Which point is corresponding to the reference point?
Reference image:
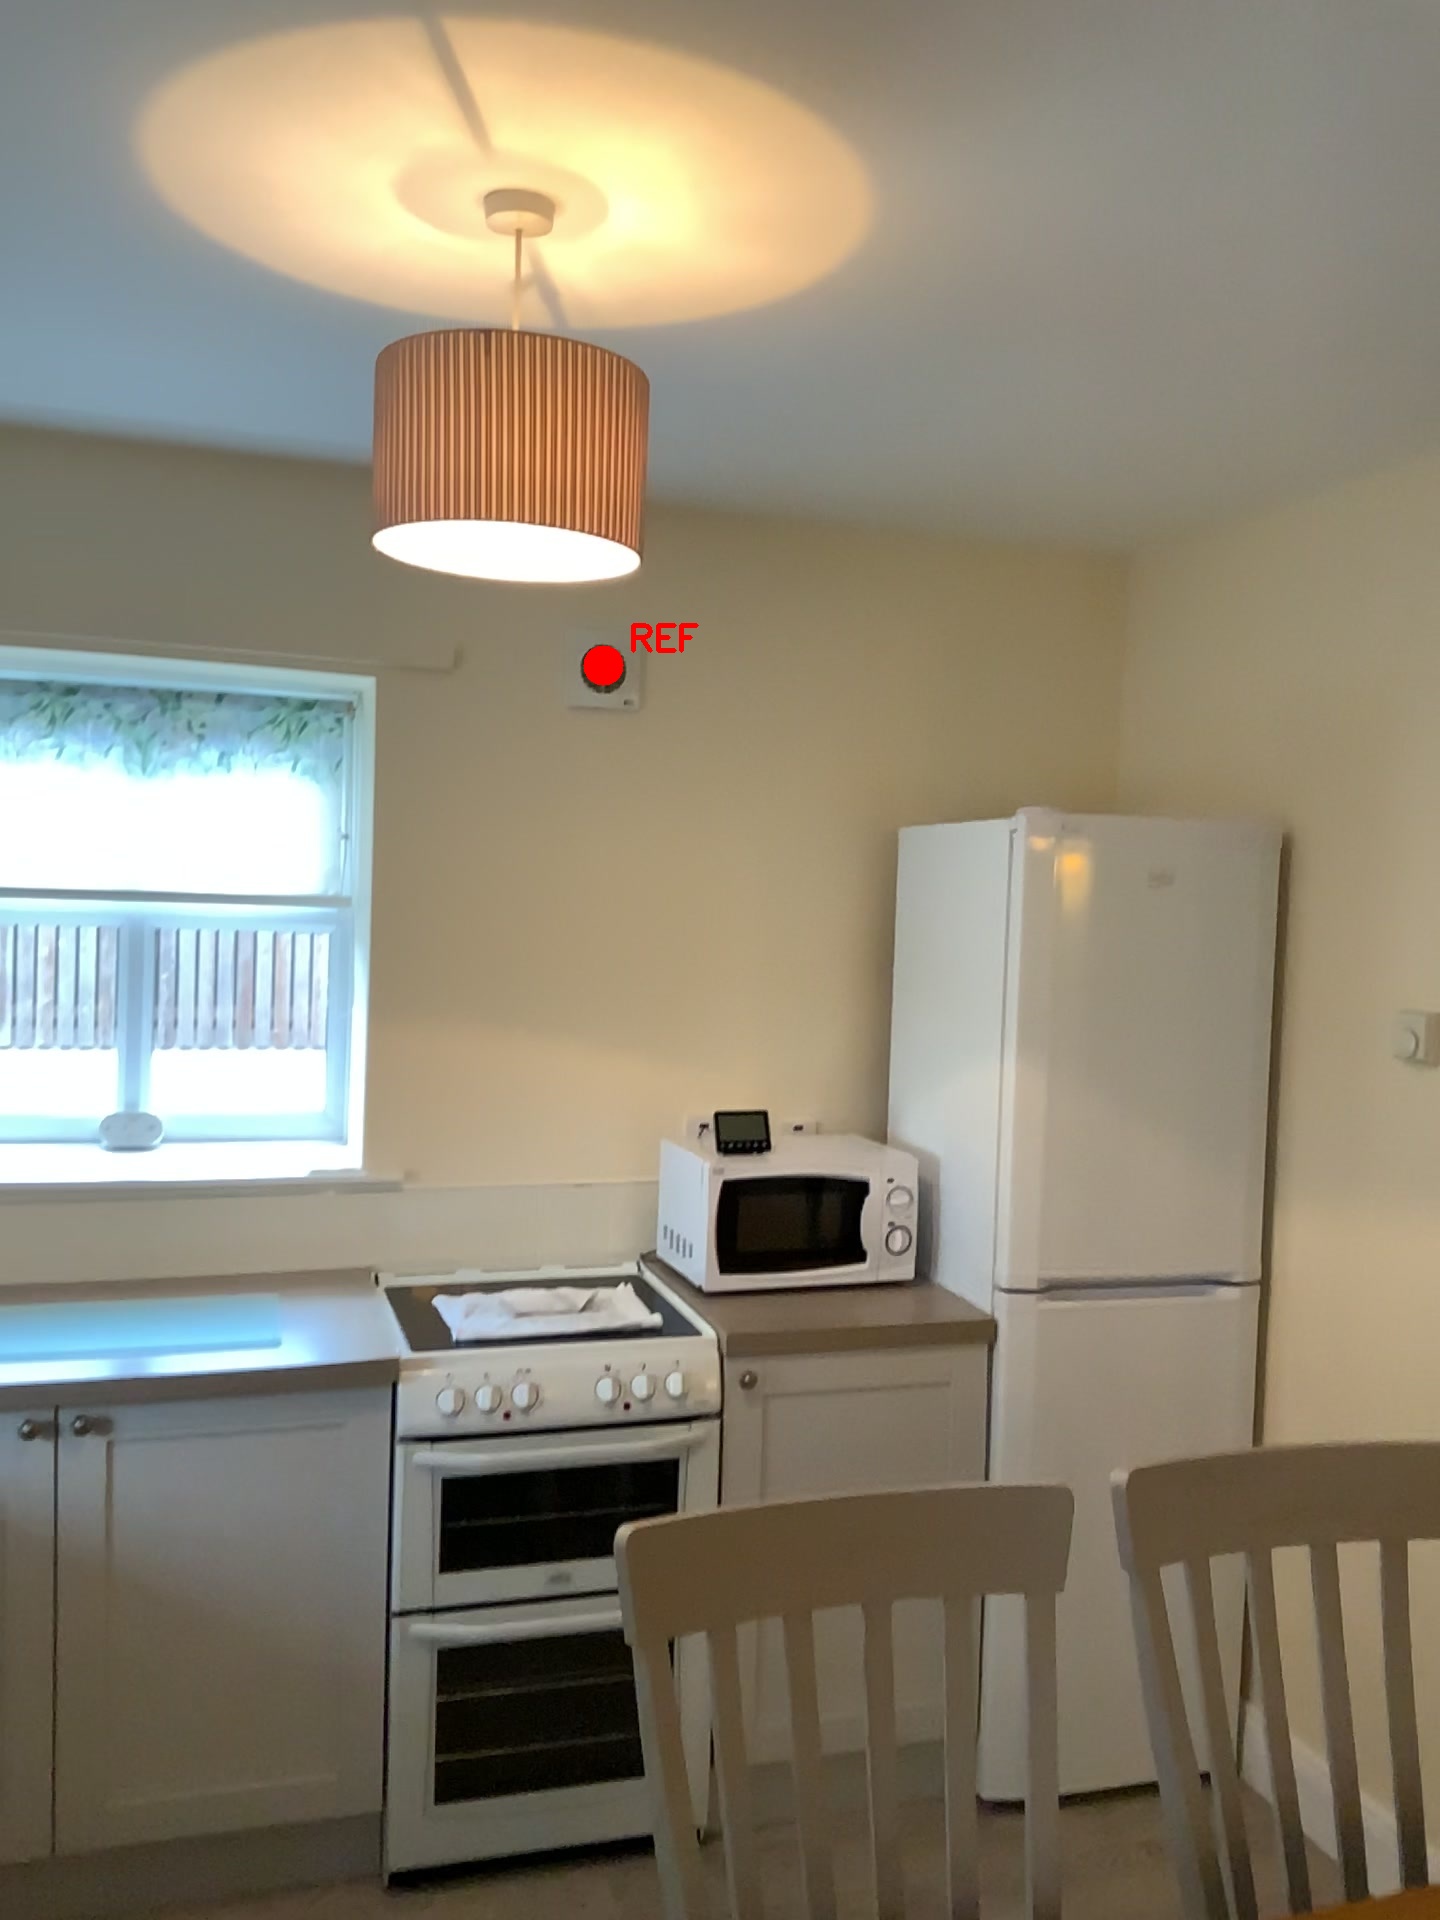
Option image:
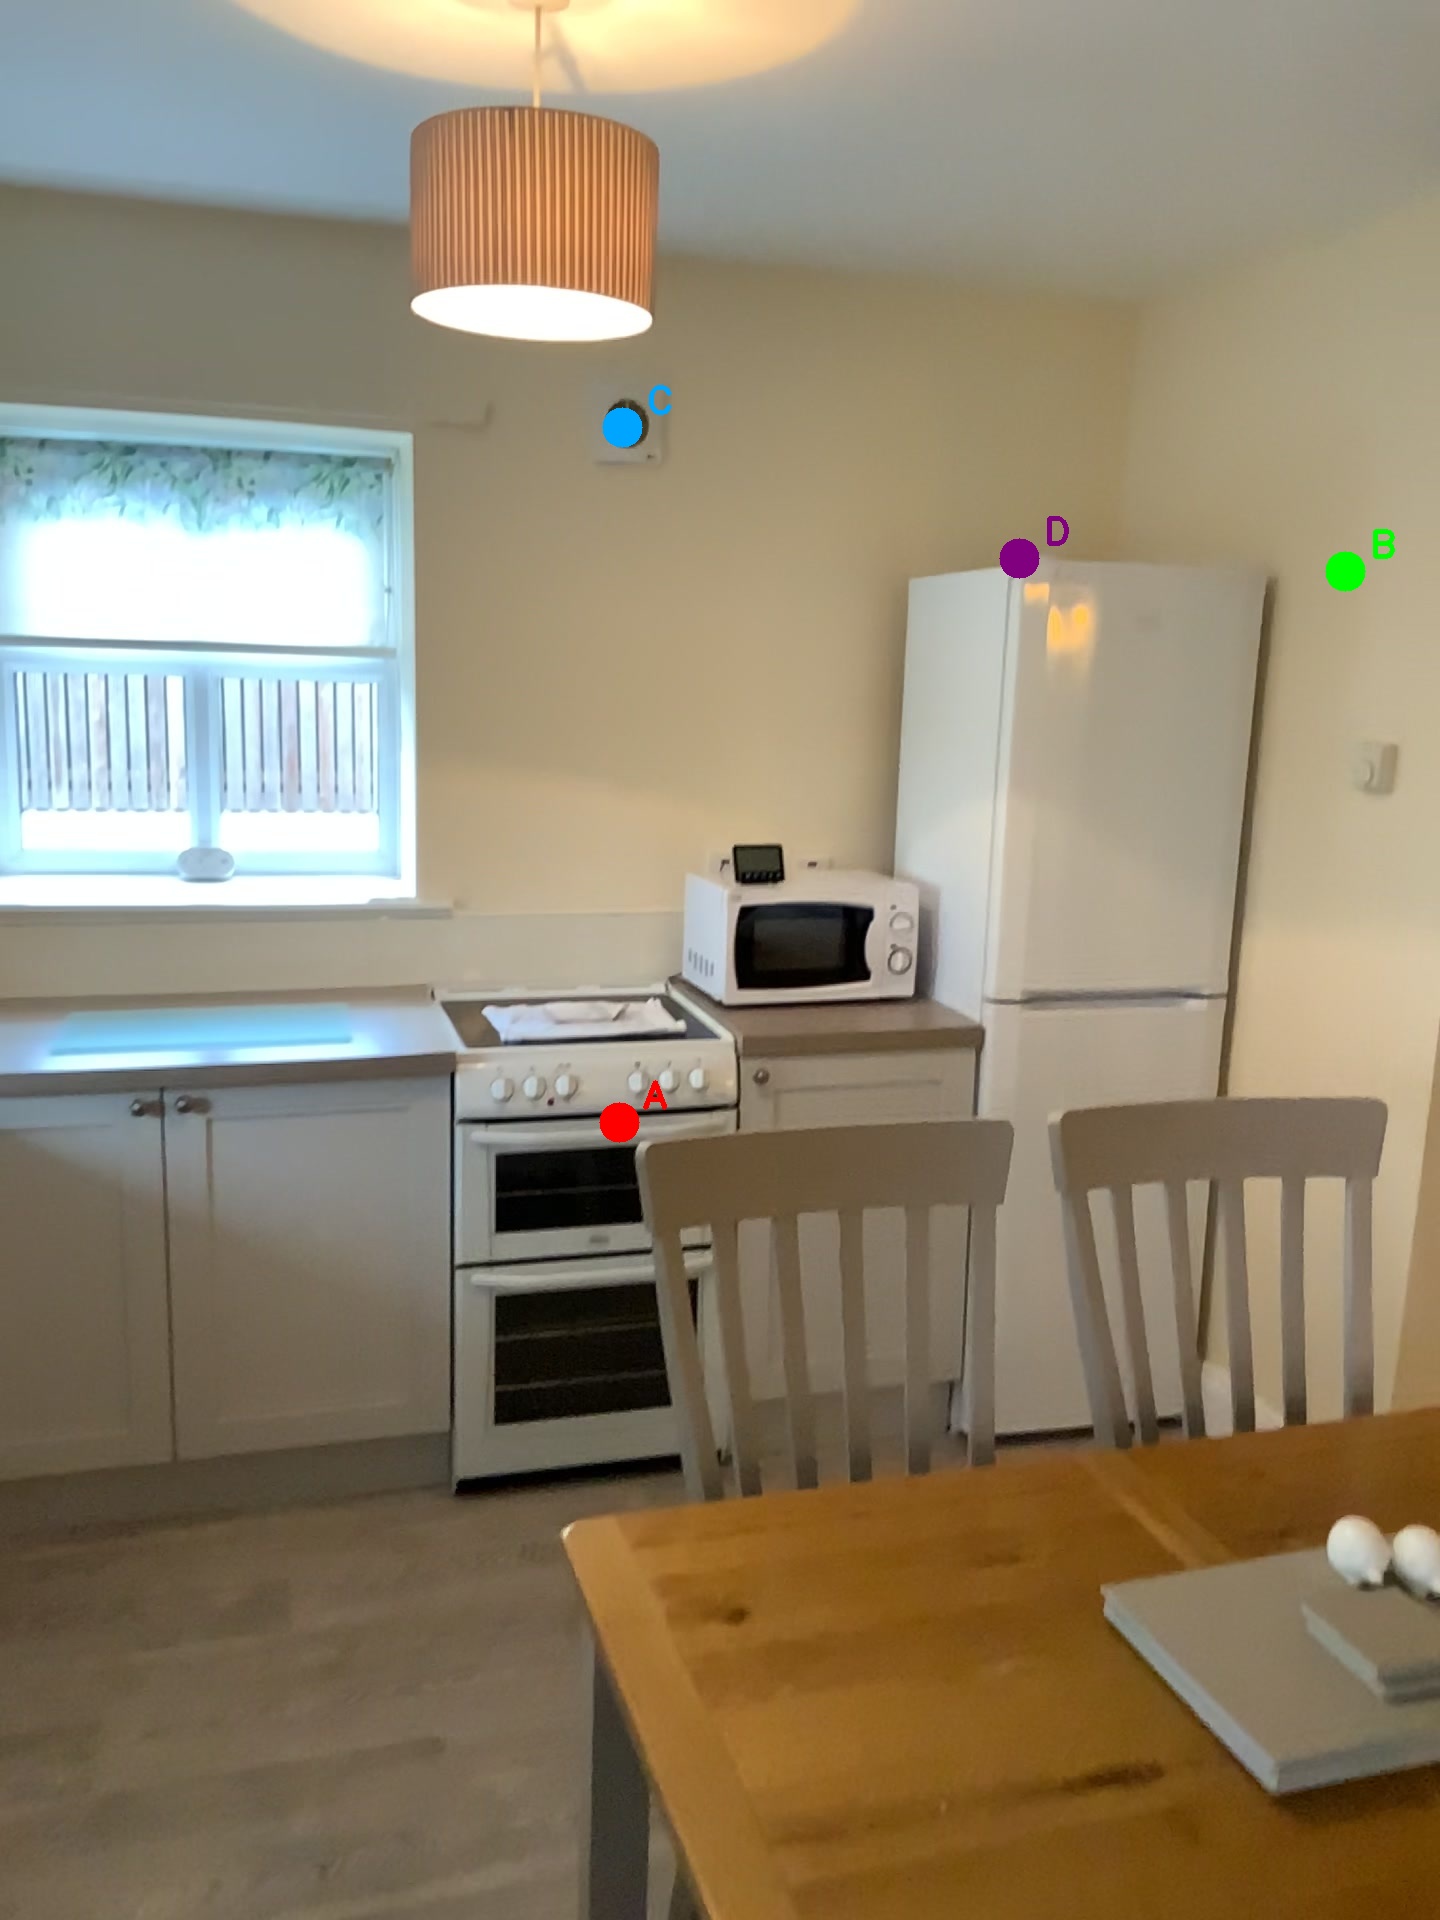
Choices:
Point A
Point B
Point C
Point D
Answer: (C)